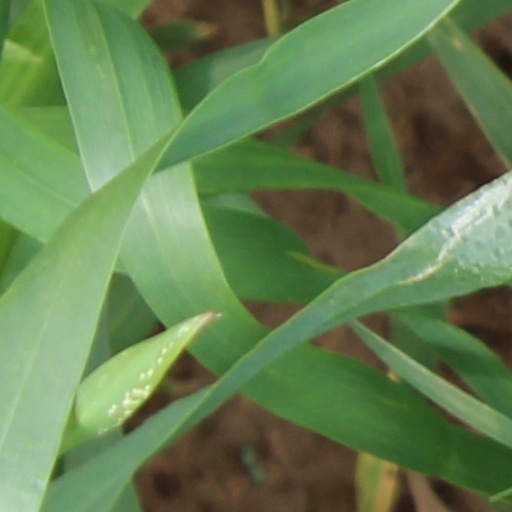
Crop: wheat